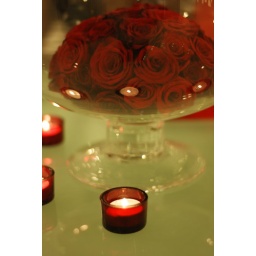
roses in a fish bowl